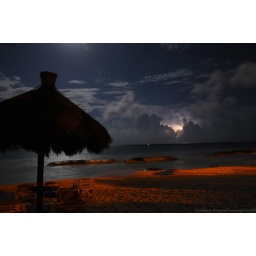
full moon + still water + lightning storm + warm sand + palm trees + starry skies + all in one frame = perfection